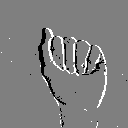
ASL letter: a